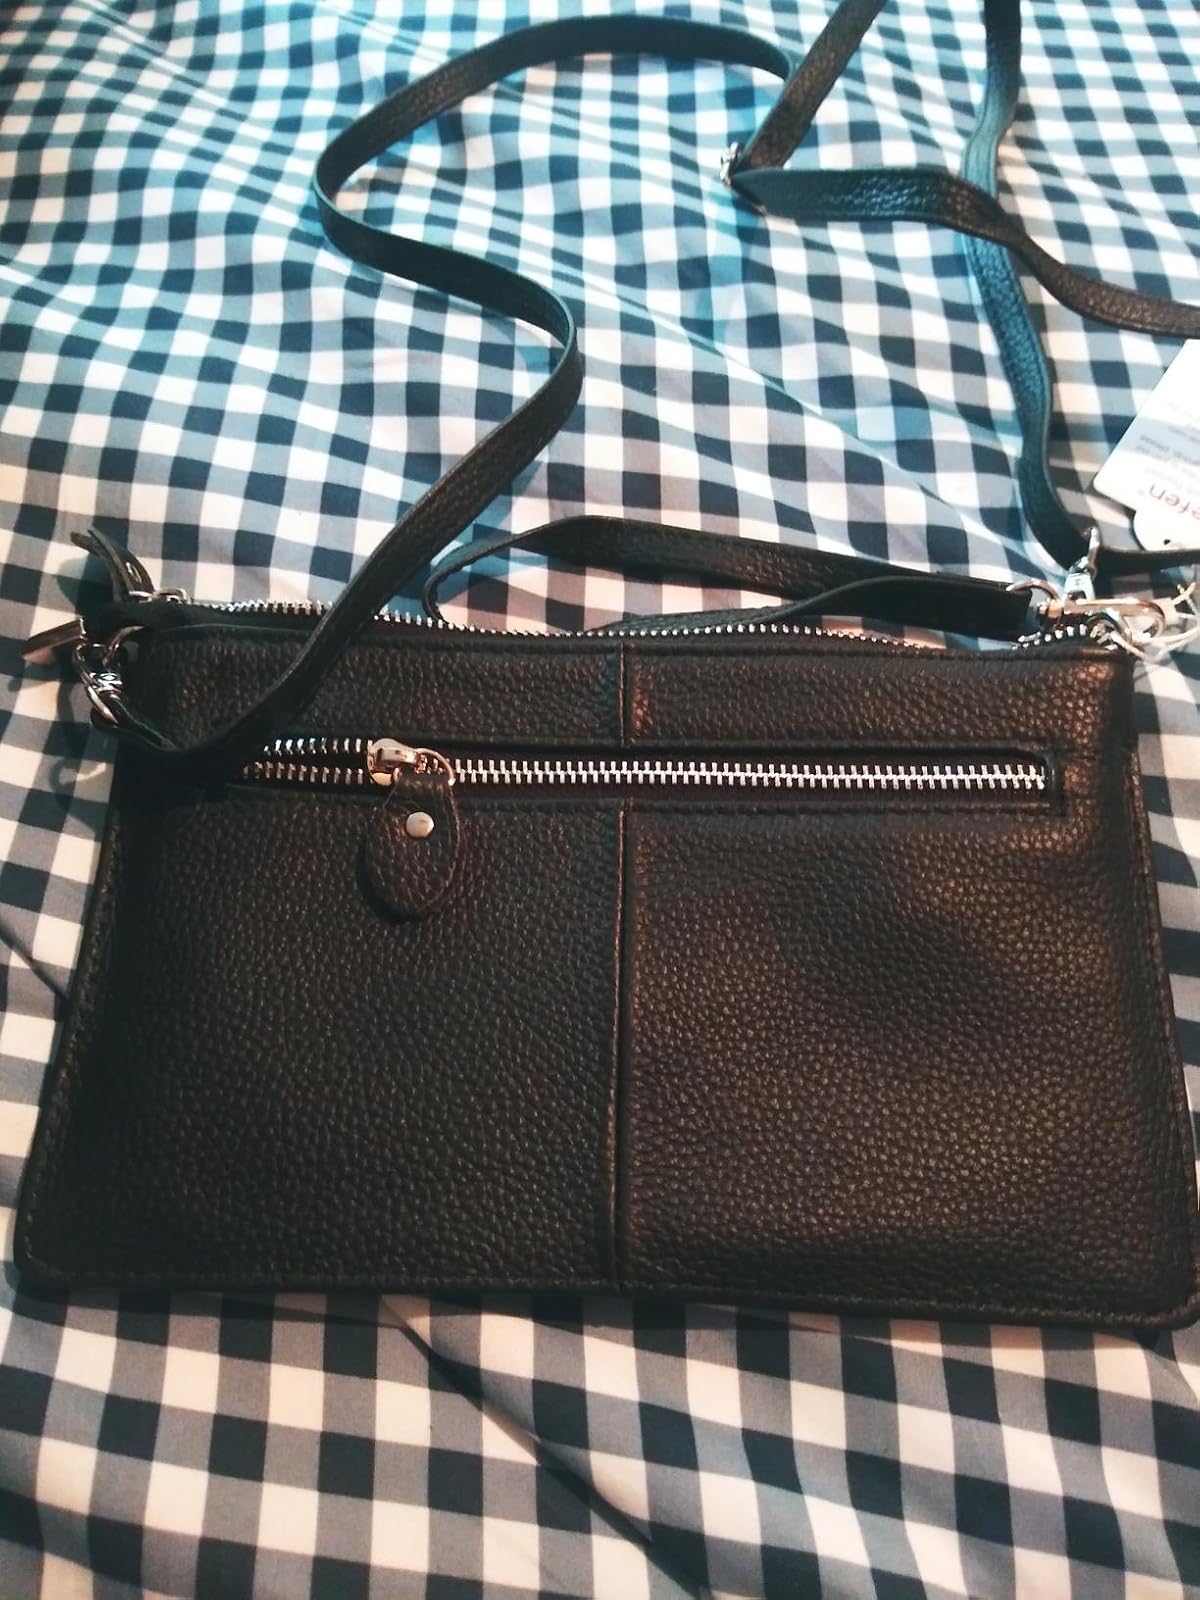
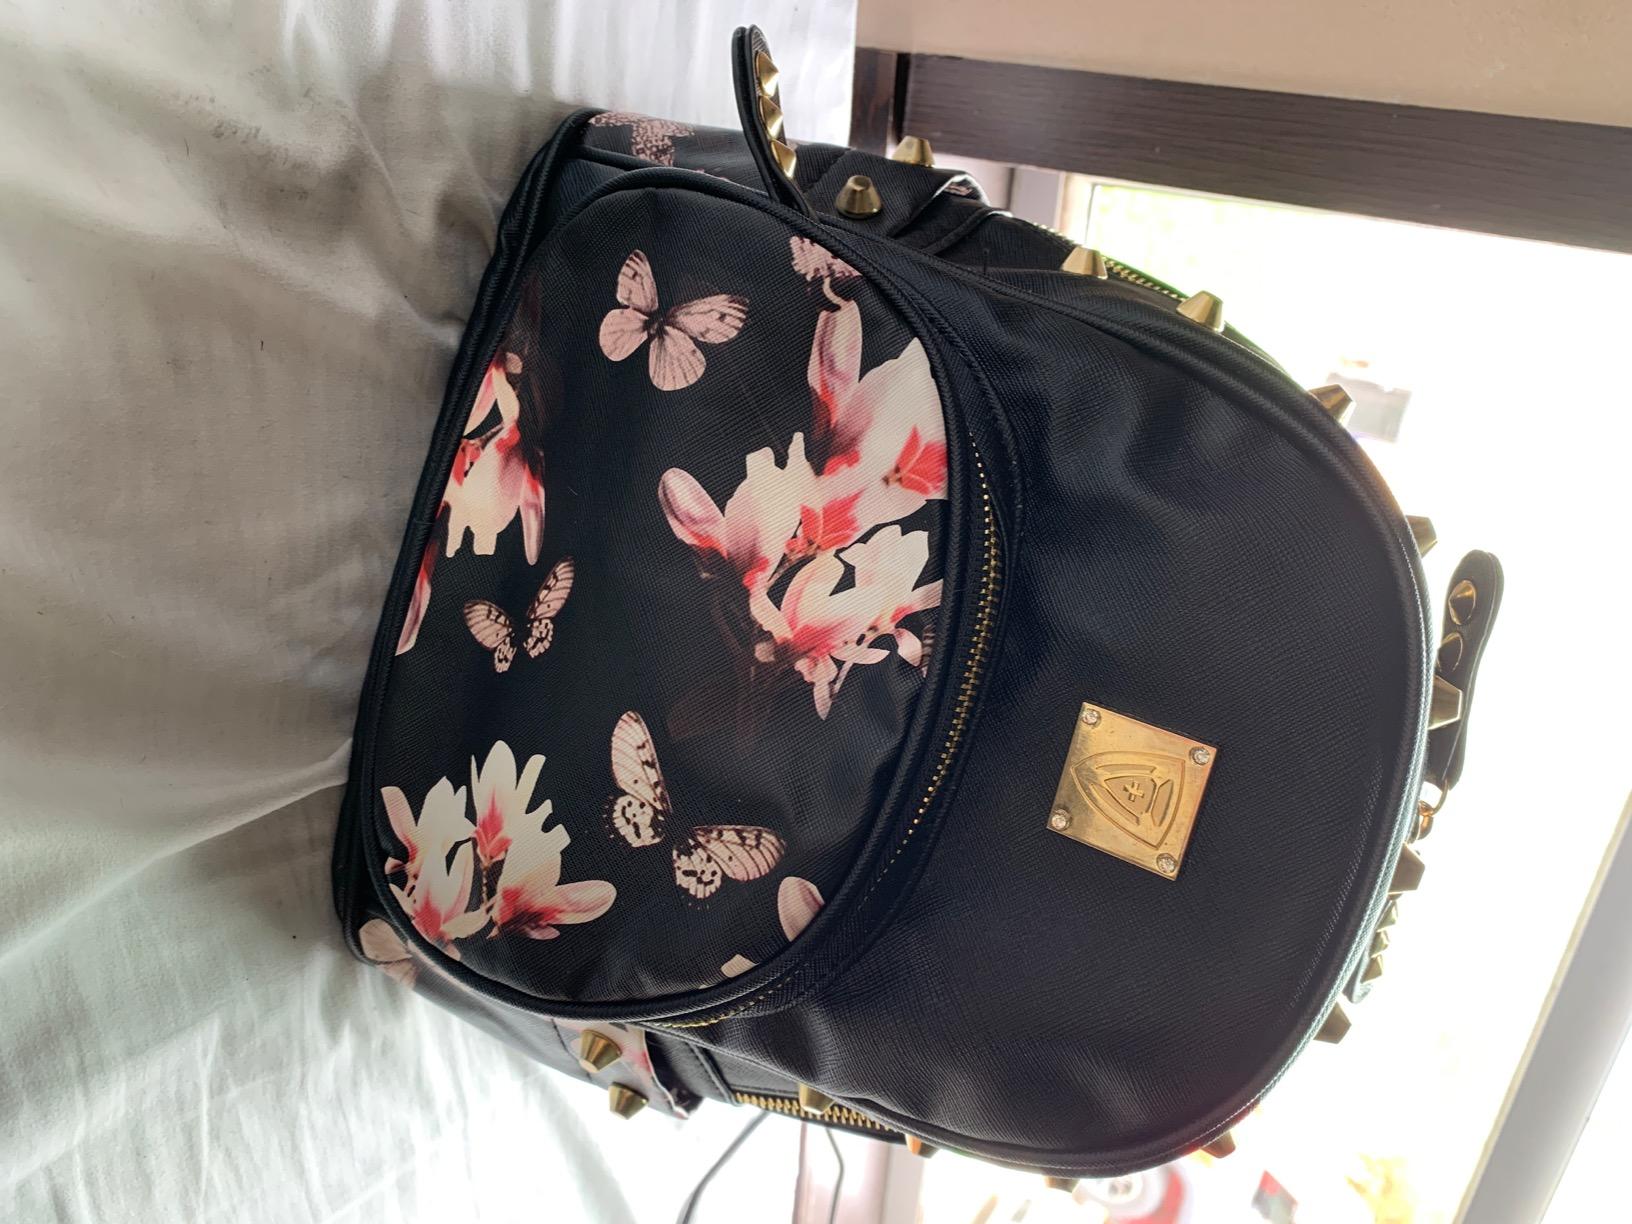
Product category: accessories_handbag
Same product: no